James Madison

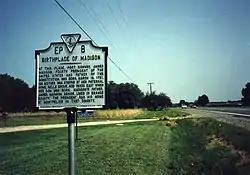
Virginia historic marker for Birthplace of President James Madison in Port Conway, Virginia

From ages 11 to 16, Madison studied under Donald Robertson, a tutor for several prominent Southern families. Madison learned mathematics, geography, and modern and classical languages, becoming exceptionally proficient in Latin. At age 16, Madison returned to Montpelier, where he studied under the Reverend Thomas Martin to prepare for college. Unlike most college-bound Virginians of his day, Madison did not attend the College of William and Mary, as the lowland Williamsburg climate—thought to be more likely to harbor infectious disease—might have impacted his health. Instead, in 1769, he enrolled at the College of New Jersey (later Princeton University).